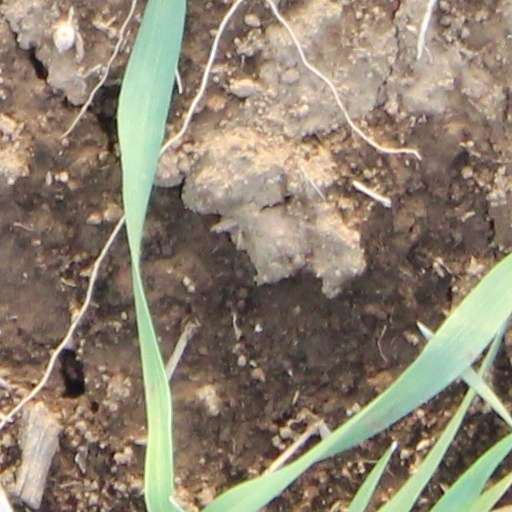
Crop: wheat